Ólína Guðbjörg Viðarsdóttir

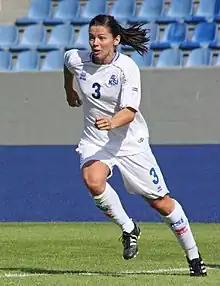
Ólína playing for Iceland in 2009

Ólína Guðbjörg Viðarsdóttir (born 16 November 1982) is an Icelandic football defender and a former member of the Icelandic national football team.